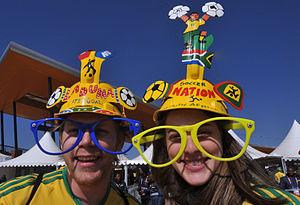
Un makarapa est un casque de chantier à corne coupé et peint à la main qui est porté par les supporters de football sud-africains.